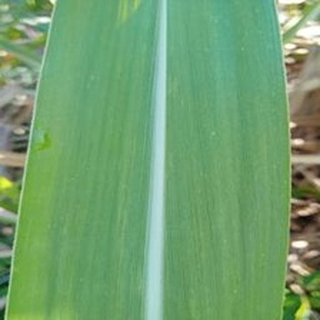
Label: healthy_sugarcane